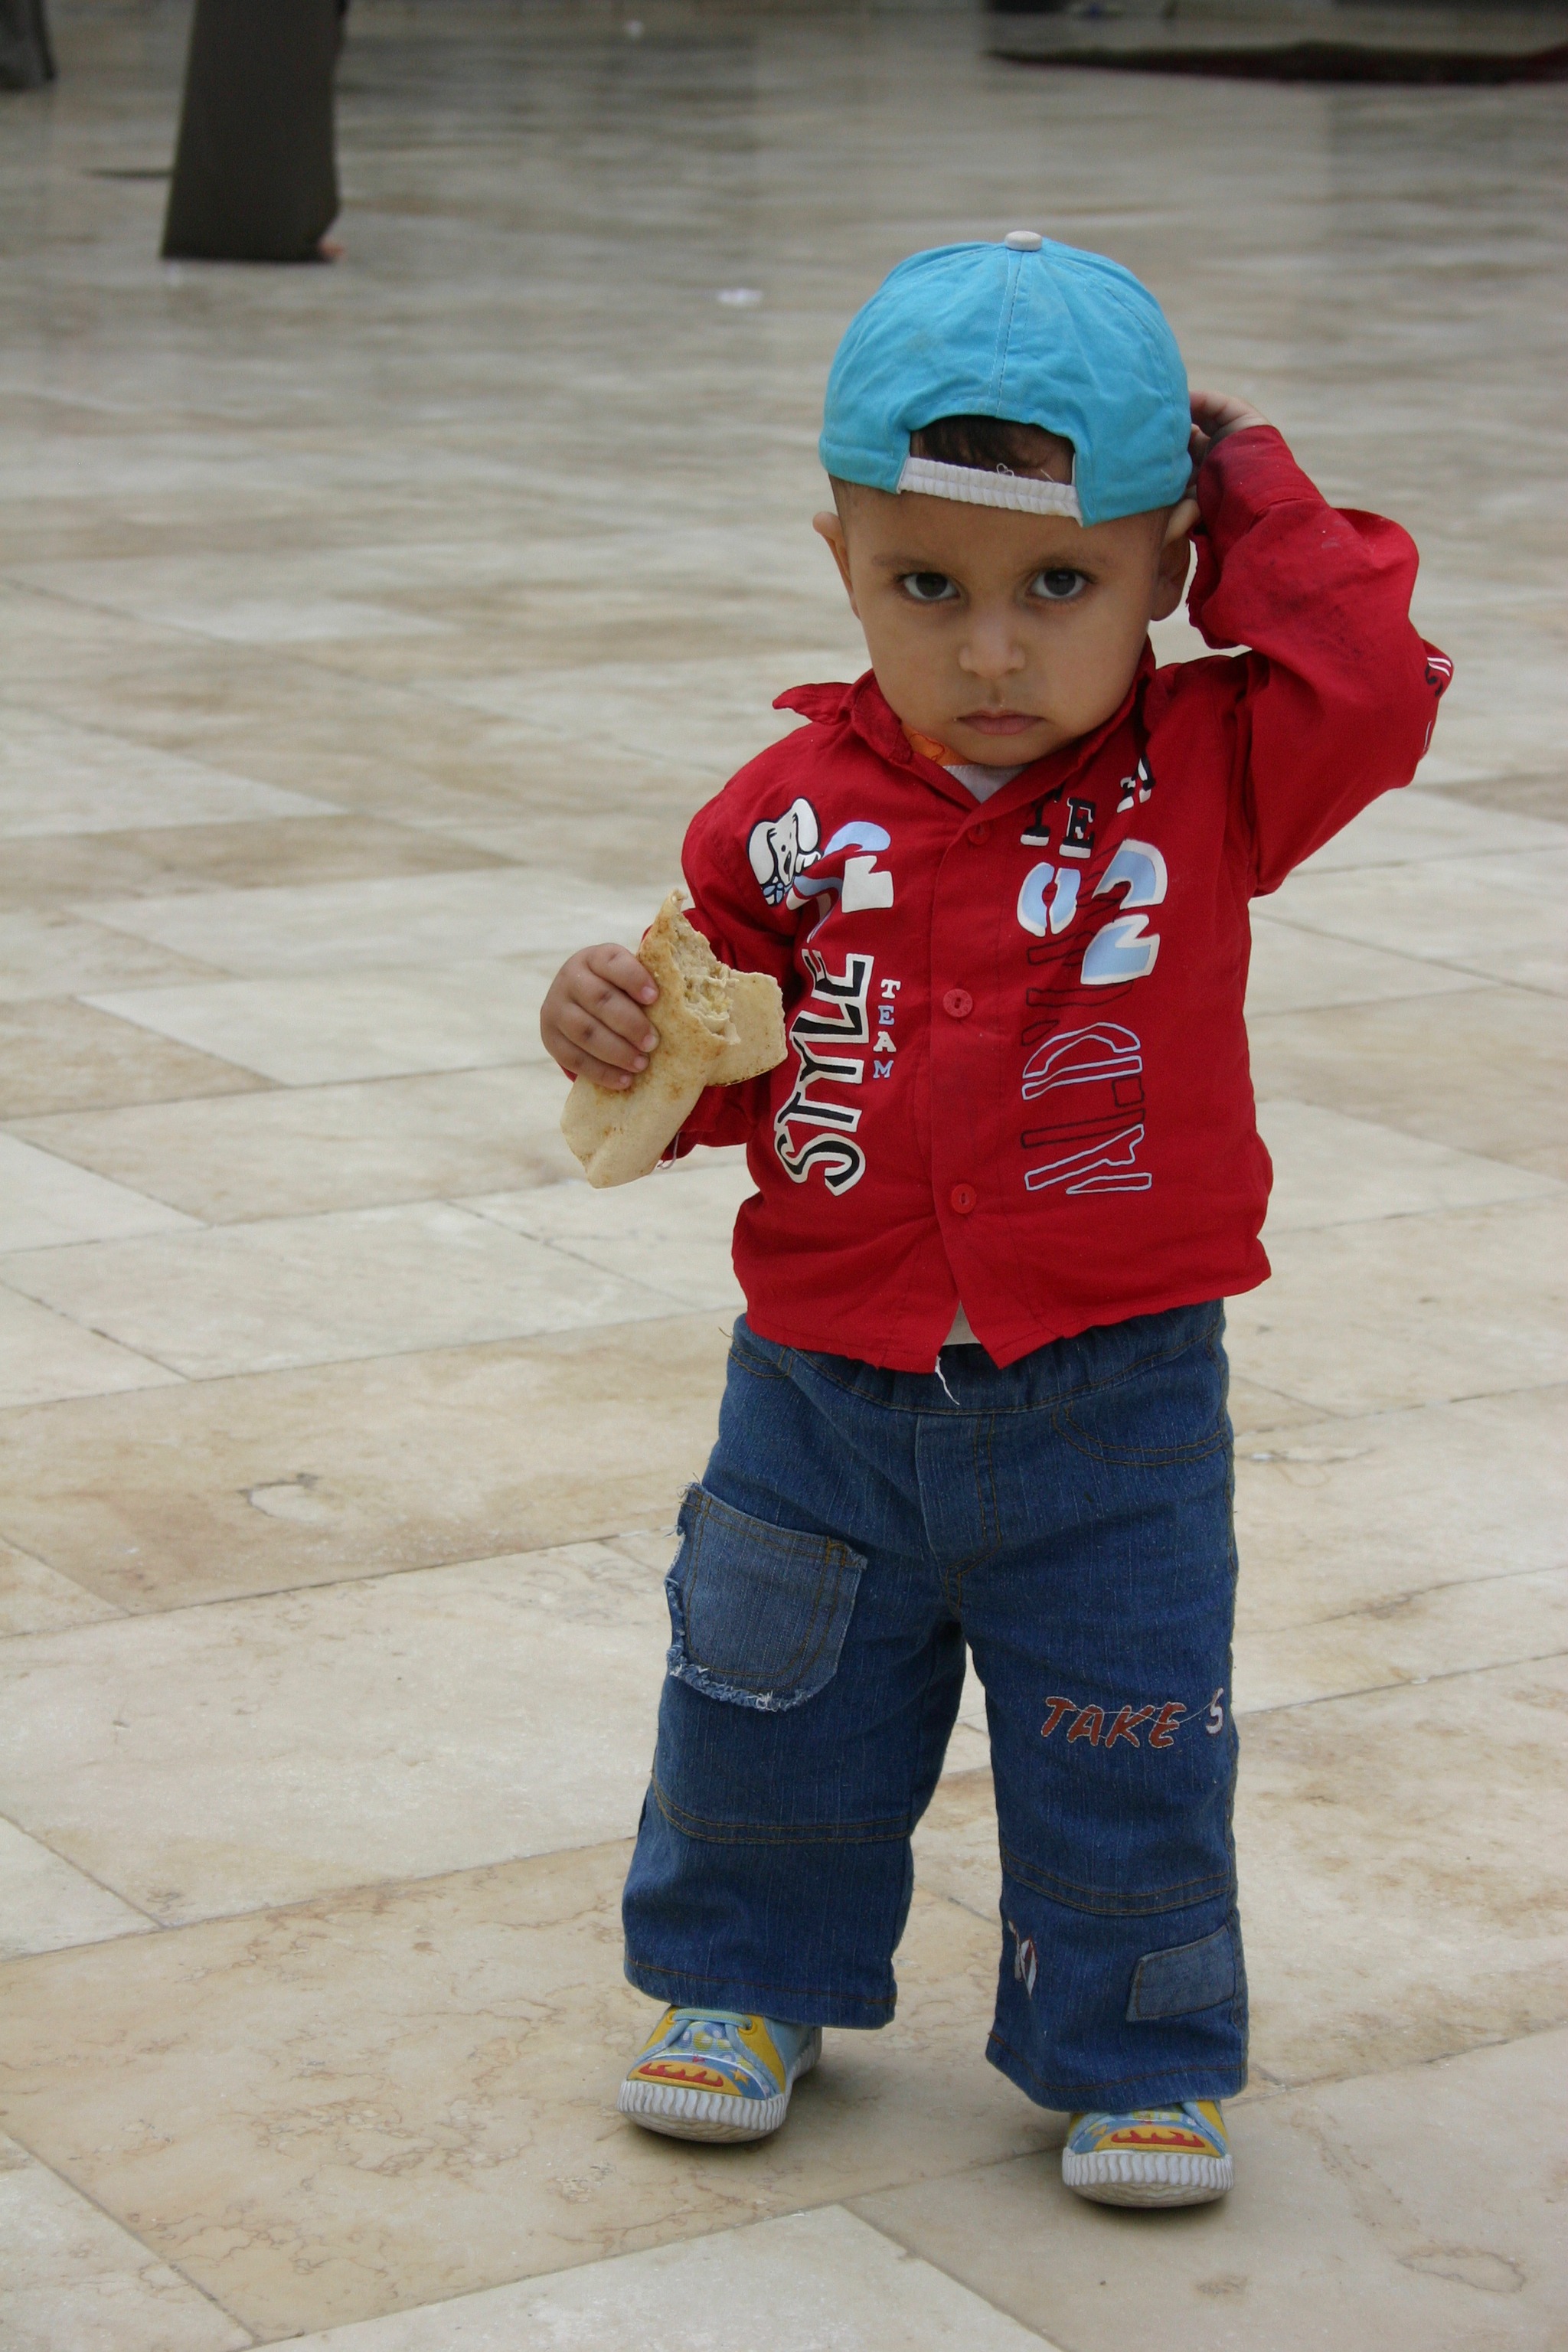
man, person, people, boy, cute, male, spring, red, child, blue, fun, toddler, photograph, day, image, little boy, blue cap, human positions